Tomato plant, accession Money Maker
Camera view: bottom (45 deg); turntable rotation: 180 degrees
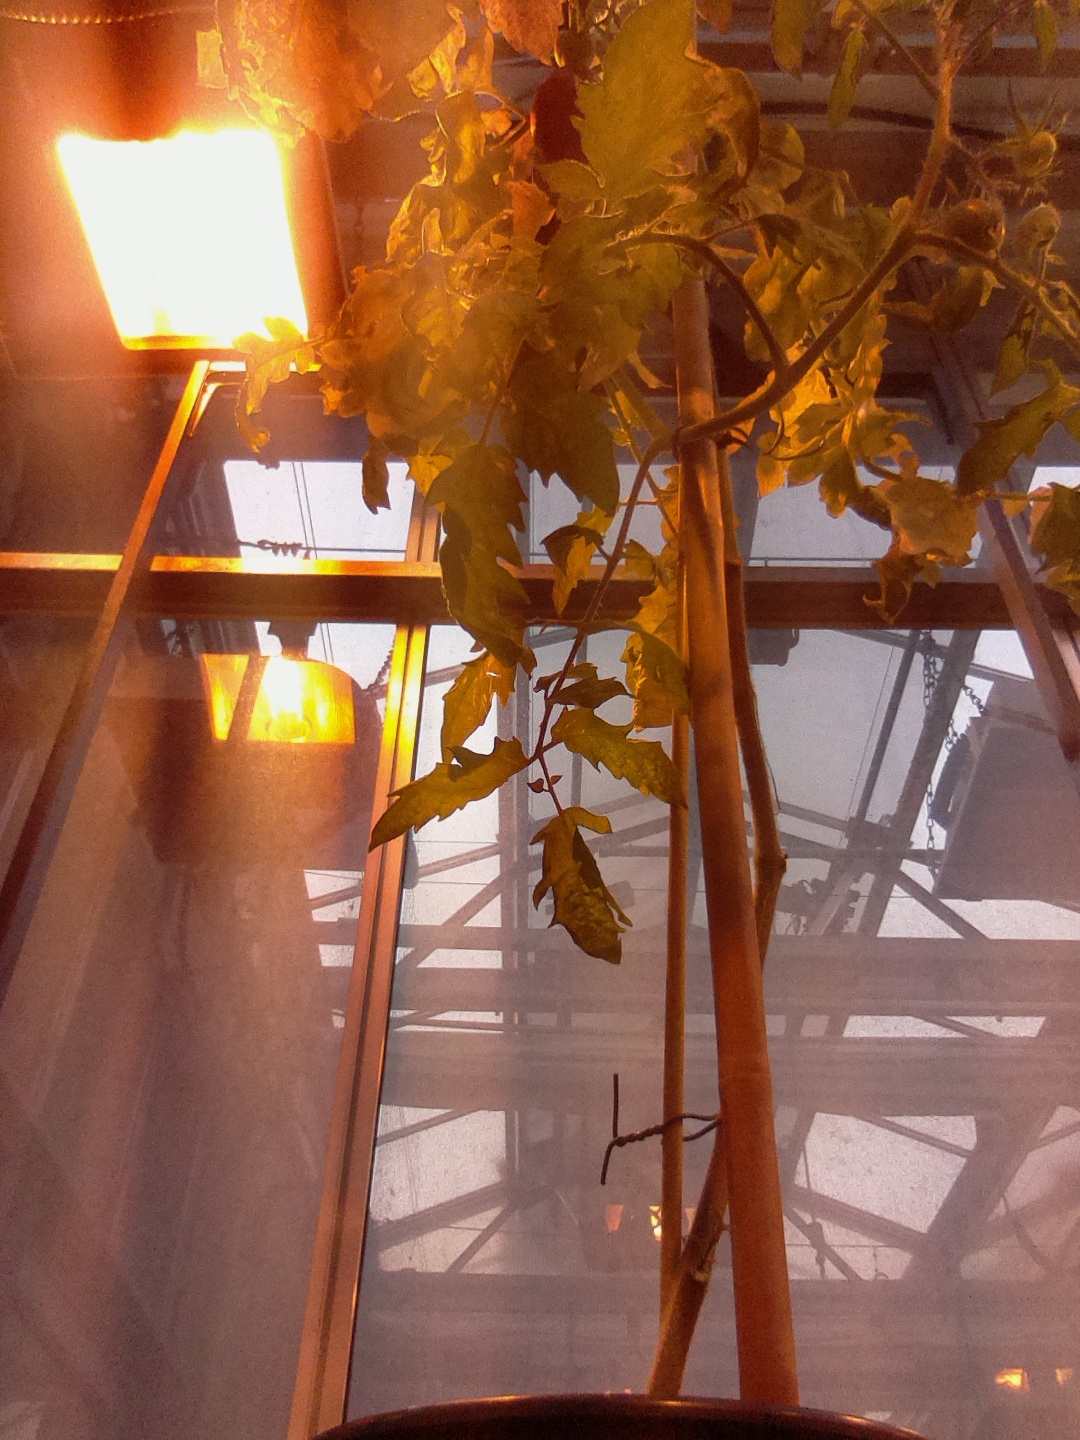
BBCH growth stage 89: 90%-100% of fruits show typical fully ripe color